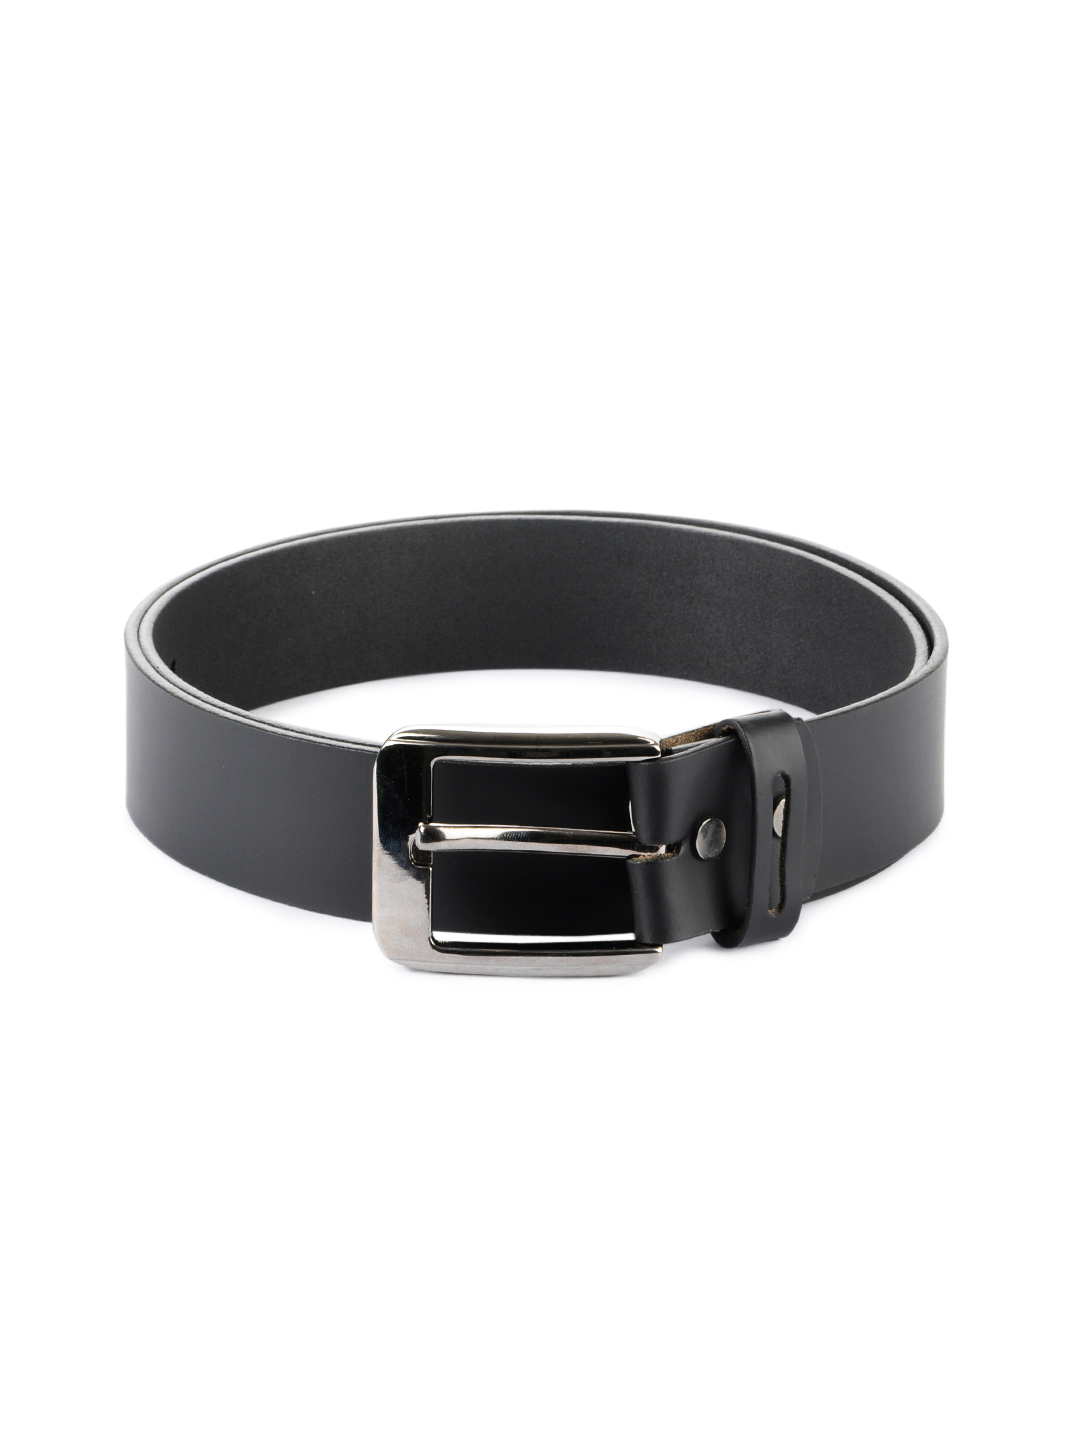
Bulchee Men Black Leather Belt
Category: Accessories / Belts / Belts
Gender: Men
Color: Black
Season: Summer 2013
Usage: Casual